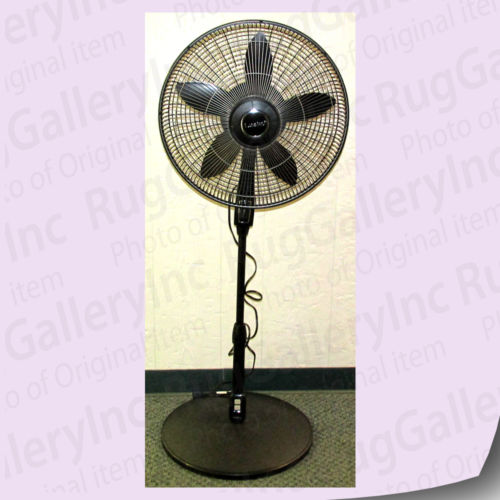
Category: fan